The Palace of Truth

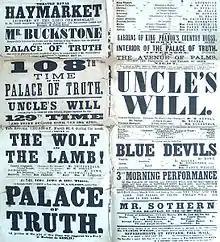
Poster for the play's 108th performance

The King is holding the talisman. Everyone else tells the truth: The Princess's singing is terrible; Chrysal did not mean one word that he said at court; Zoram (the composer) doesn't know one note from another, etc. Chrysal and Zoram declare a duel because of the truth they speak.